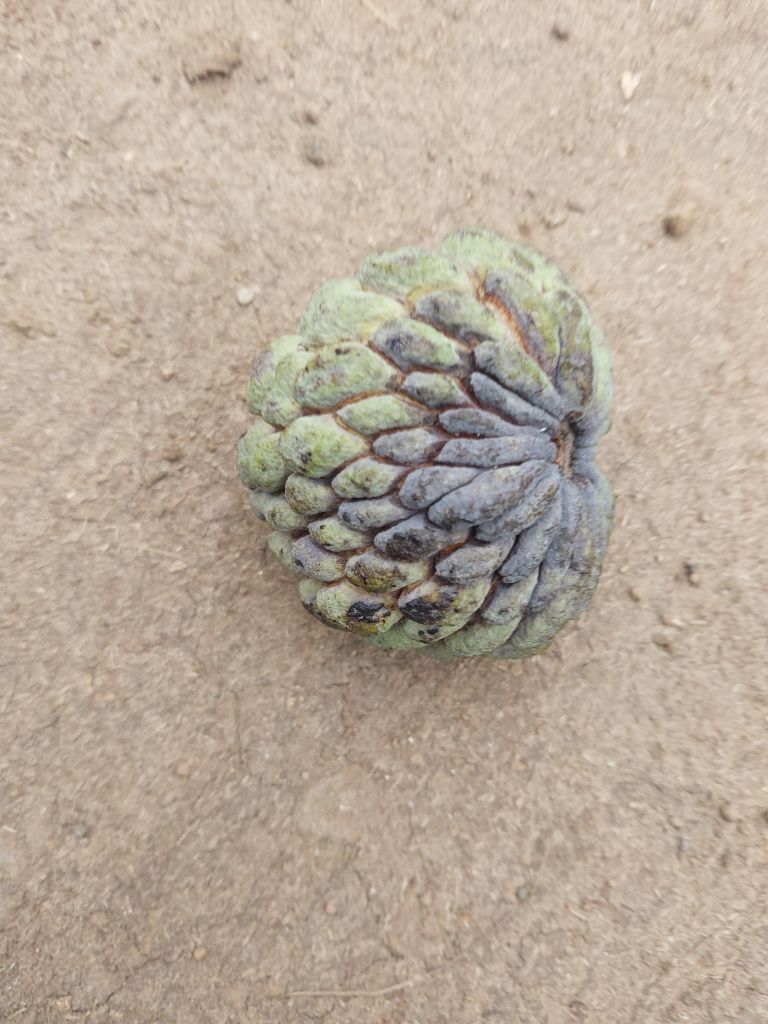
Disease label: Blank Canker